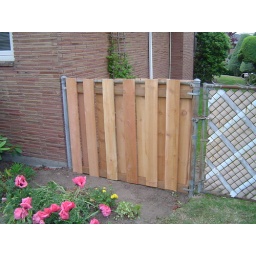
Back view of fence at my grandparents' house in Seattle.